History of El Paso, Texas

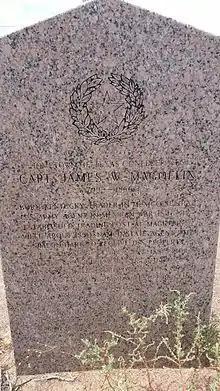
Texas Historical Marker for Capt. James W. Magoffin (1799–1866)

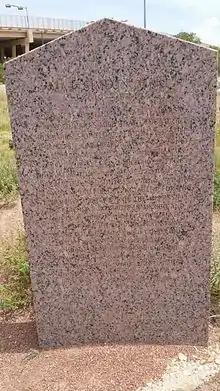
Texas Historical Marker for Maj. Simeon Hart (1816–1874)

El Paso was the southernmost locality of the Provincia de Nuevo Mexico (modern New Mexico). It communicated with Santa Fe and Mexico City by the Royal Road. Few foreign travelers, outside of Spanish merchants and officials, ventured that far north. It took six months for a trading caravan to reach Mexico City. American spies, traders and fur trappers visited the area since 1804 (Spanish documents curiously described these interlopers as "españoles de Inglaterra" meaning "Spaniards from England") and some intermarried with the area's Hispanic elite. Among these were Kentucky native Hugh Stephenson, who married doña Juana María de Azcárate. Notable travelers included Zebulon Pike. American settler families only arrived in significant numbers, after the Mexican–American War in 1849.